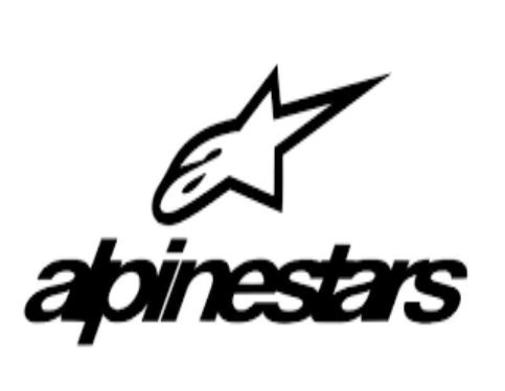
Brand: alpinestars-2
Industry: Clothes